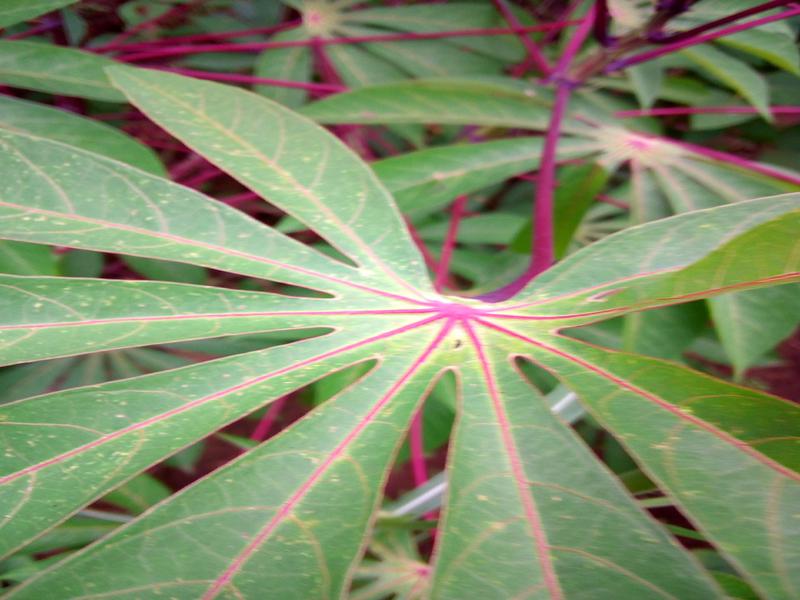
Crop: cassava
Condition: green_mottle